Minuscule 2614

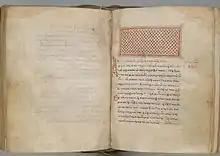
Beginning of Mark

The codex now is located in the Kenneth Willis Clark Collection of the Duke University (Gk MS 7) at Durham.